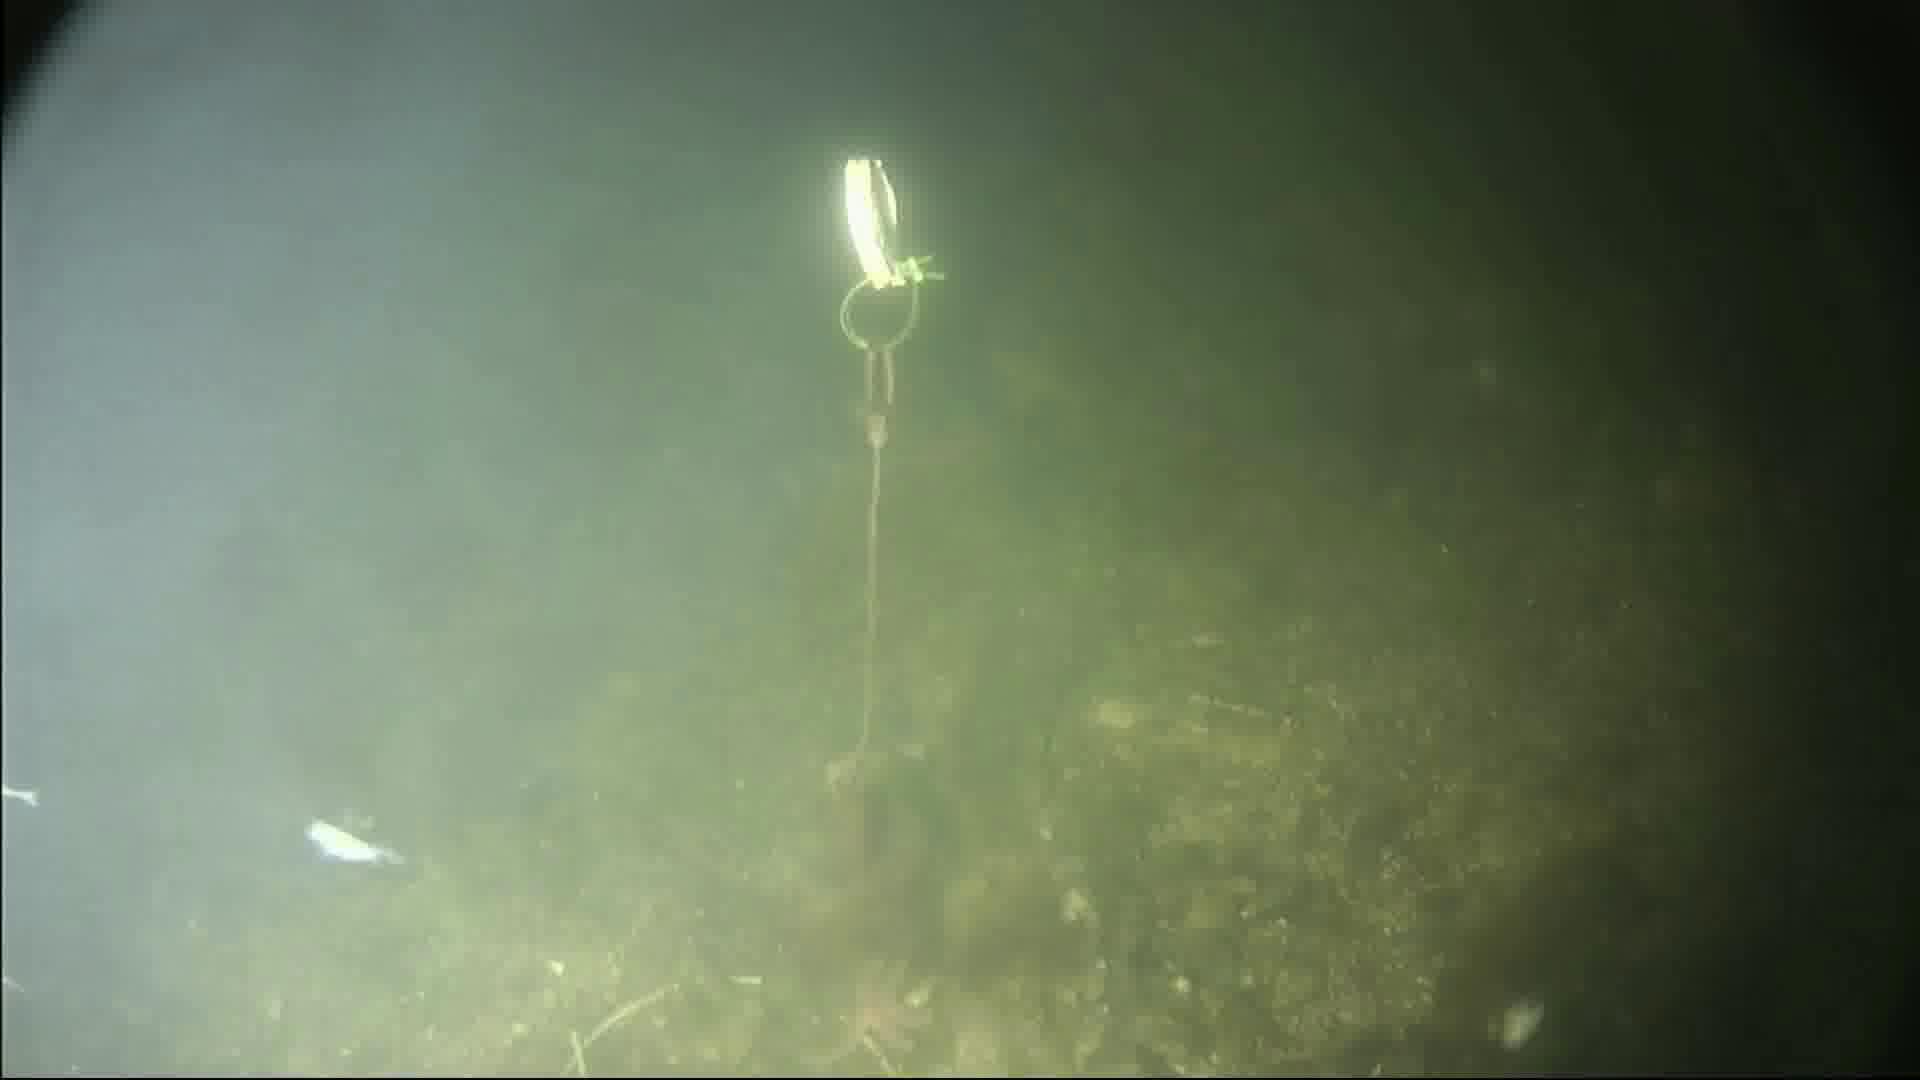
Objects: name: starfish
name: crab
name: small_fish